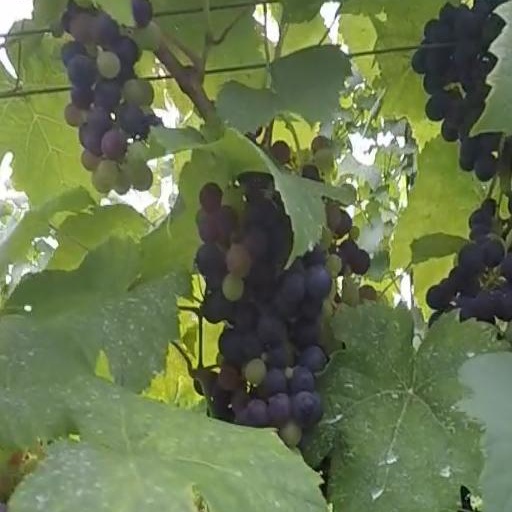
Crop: grape